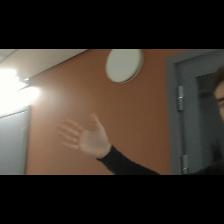
Label: Human